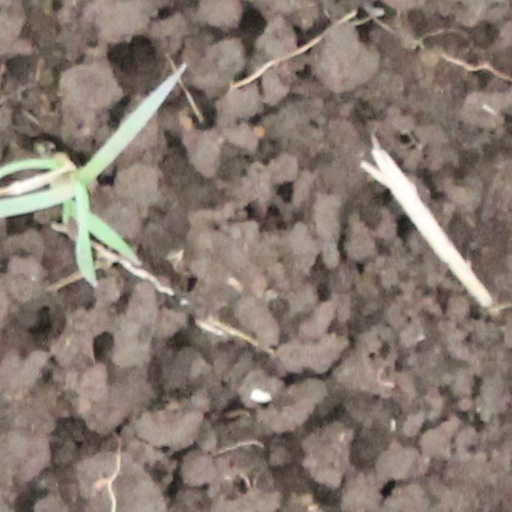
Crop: wheat